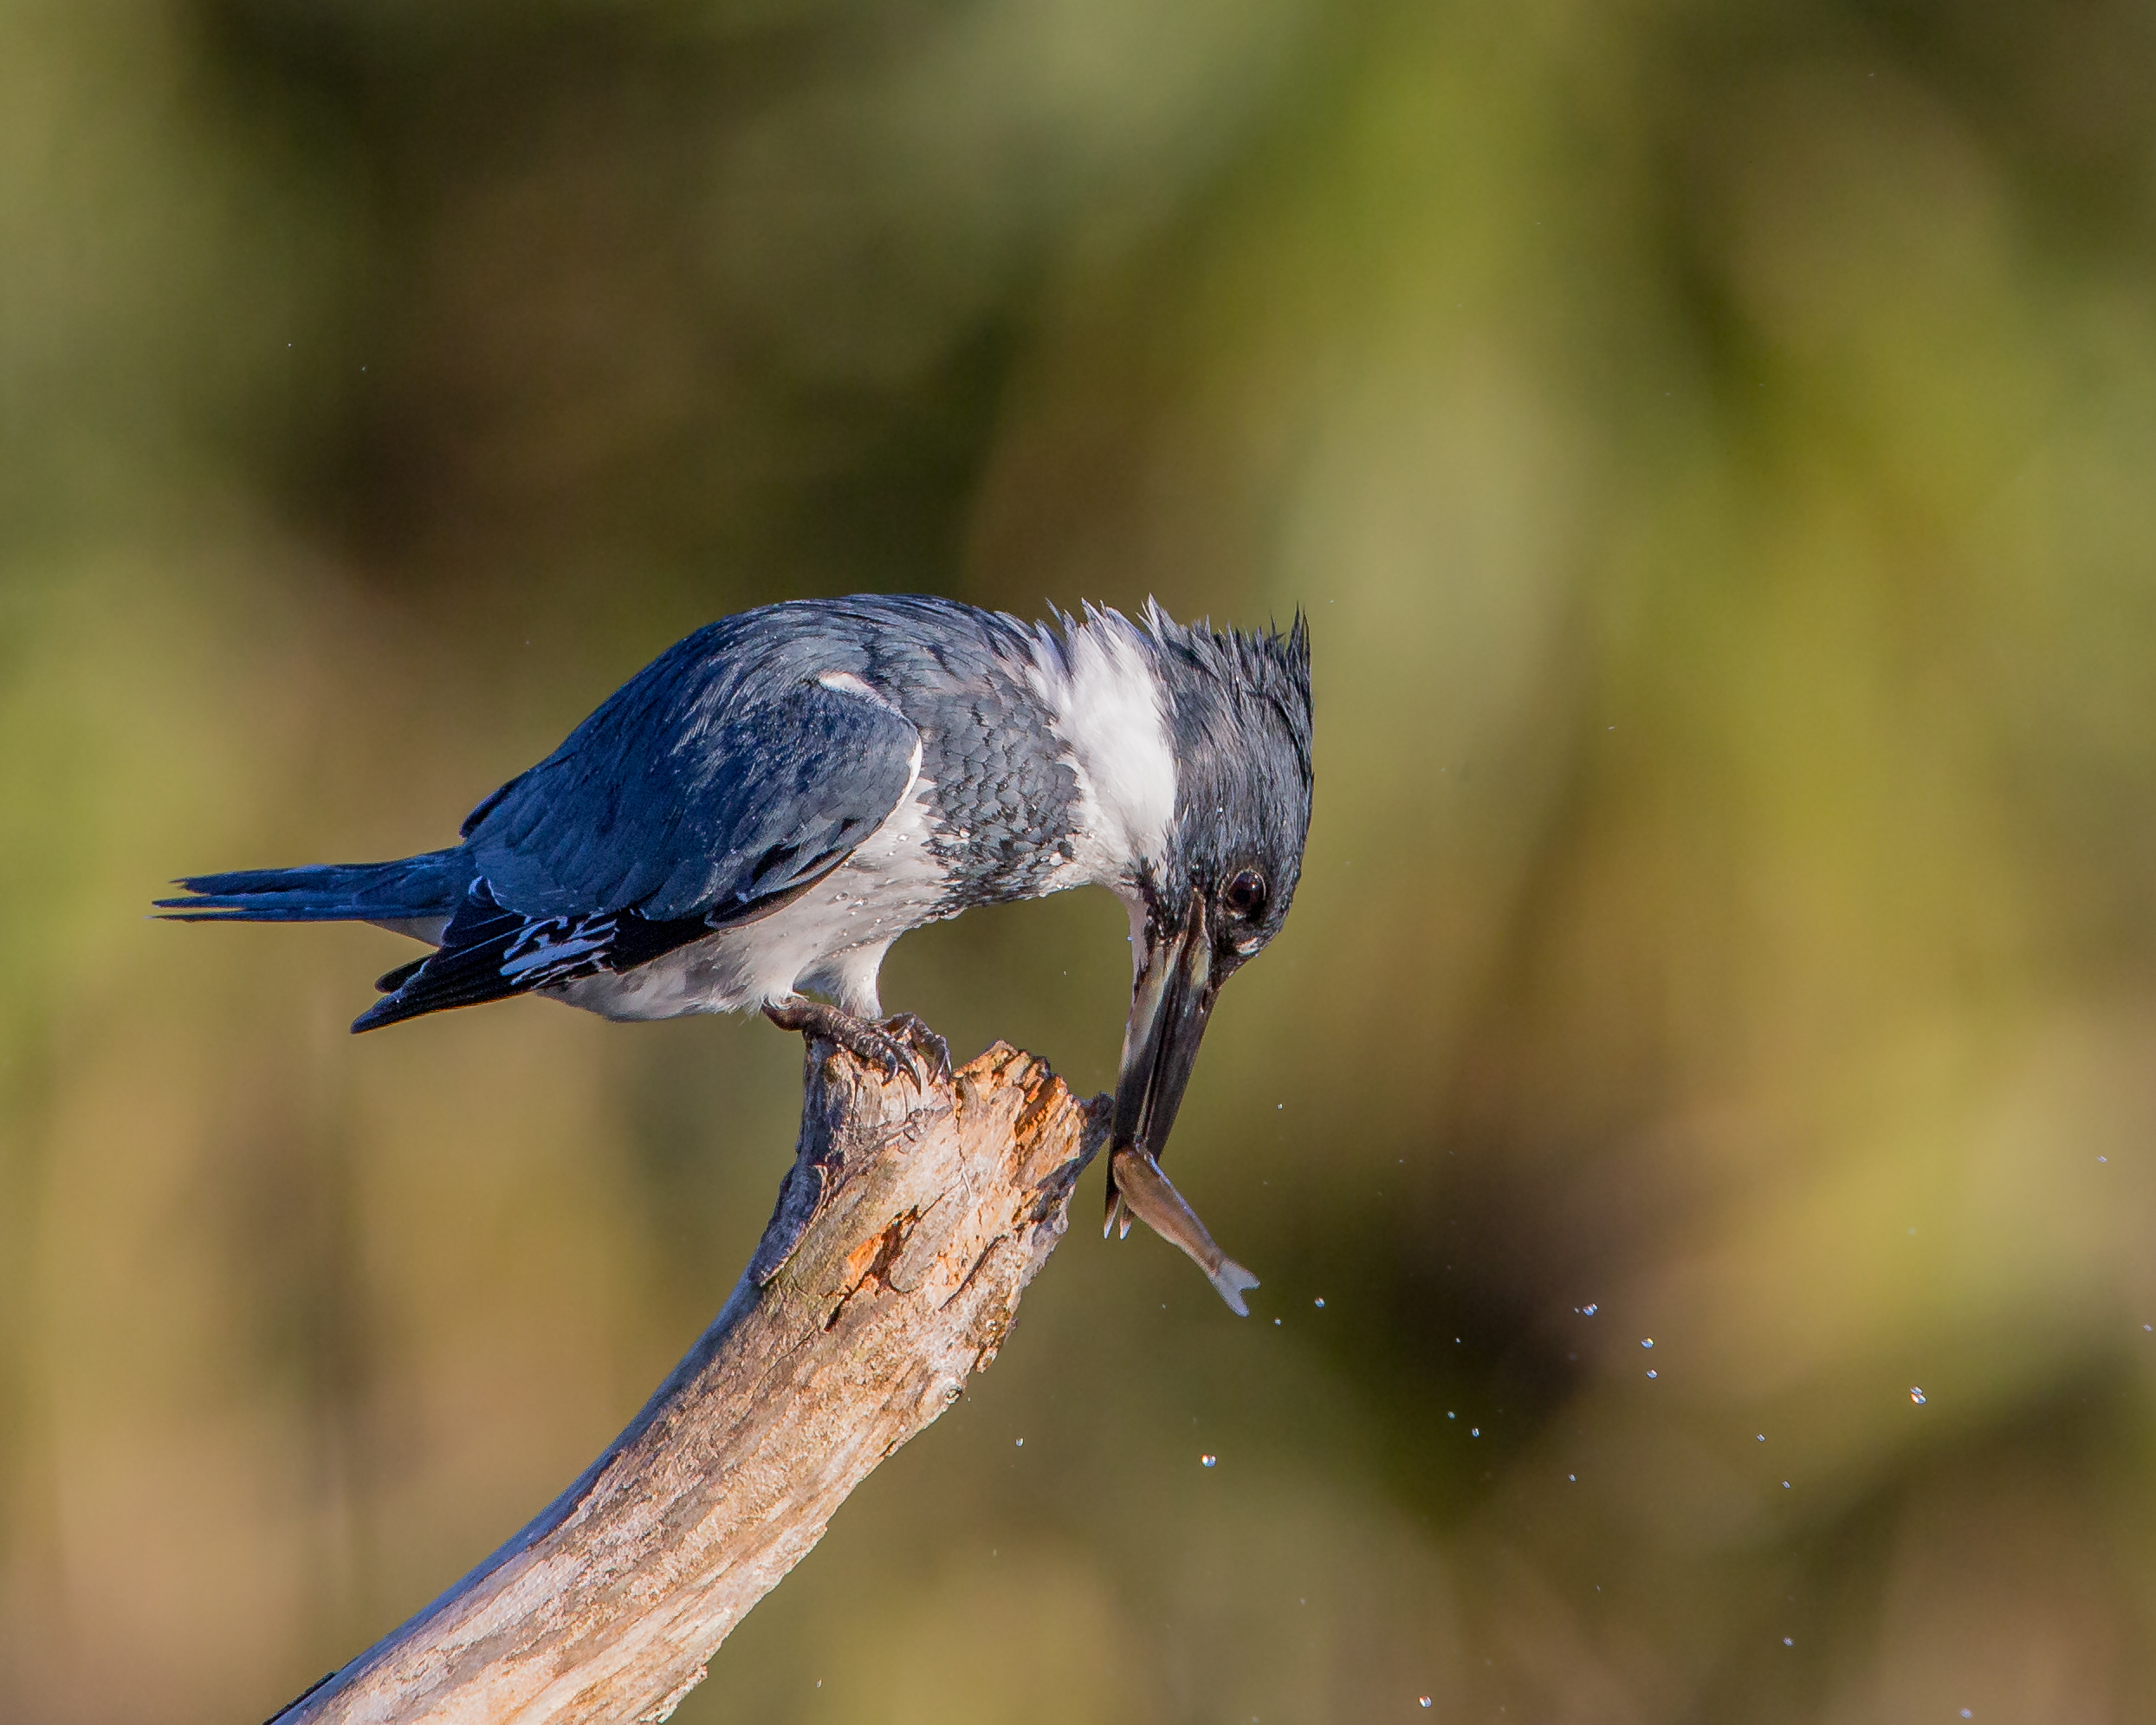
nature, branch, bird, wing, wildlife, beak, perch, fish, fauna, close up, jay, vertebrate, bluebird, andymorffew, morffew, naturethroughthelens, eiap, sebastian, beltedkingfisher, thwack, subdued, wren, macro photography, perching bird